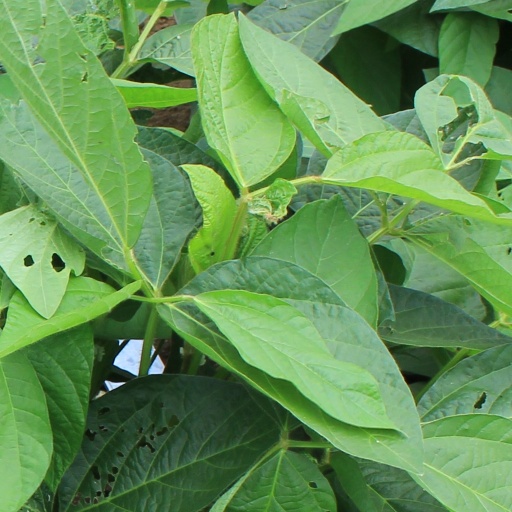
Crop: soybean